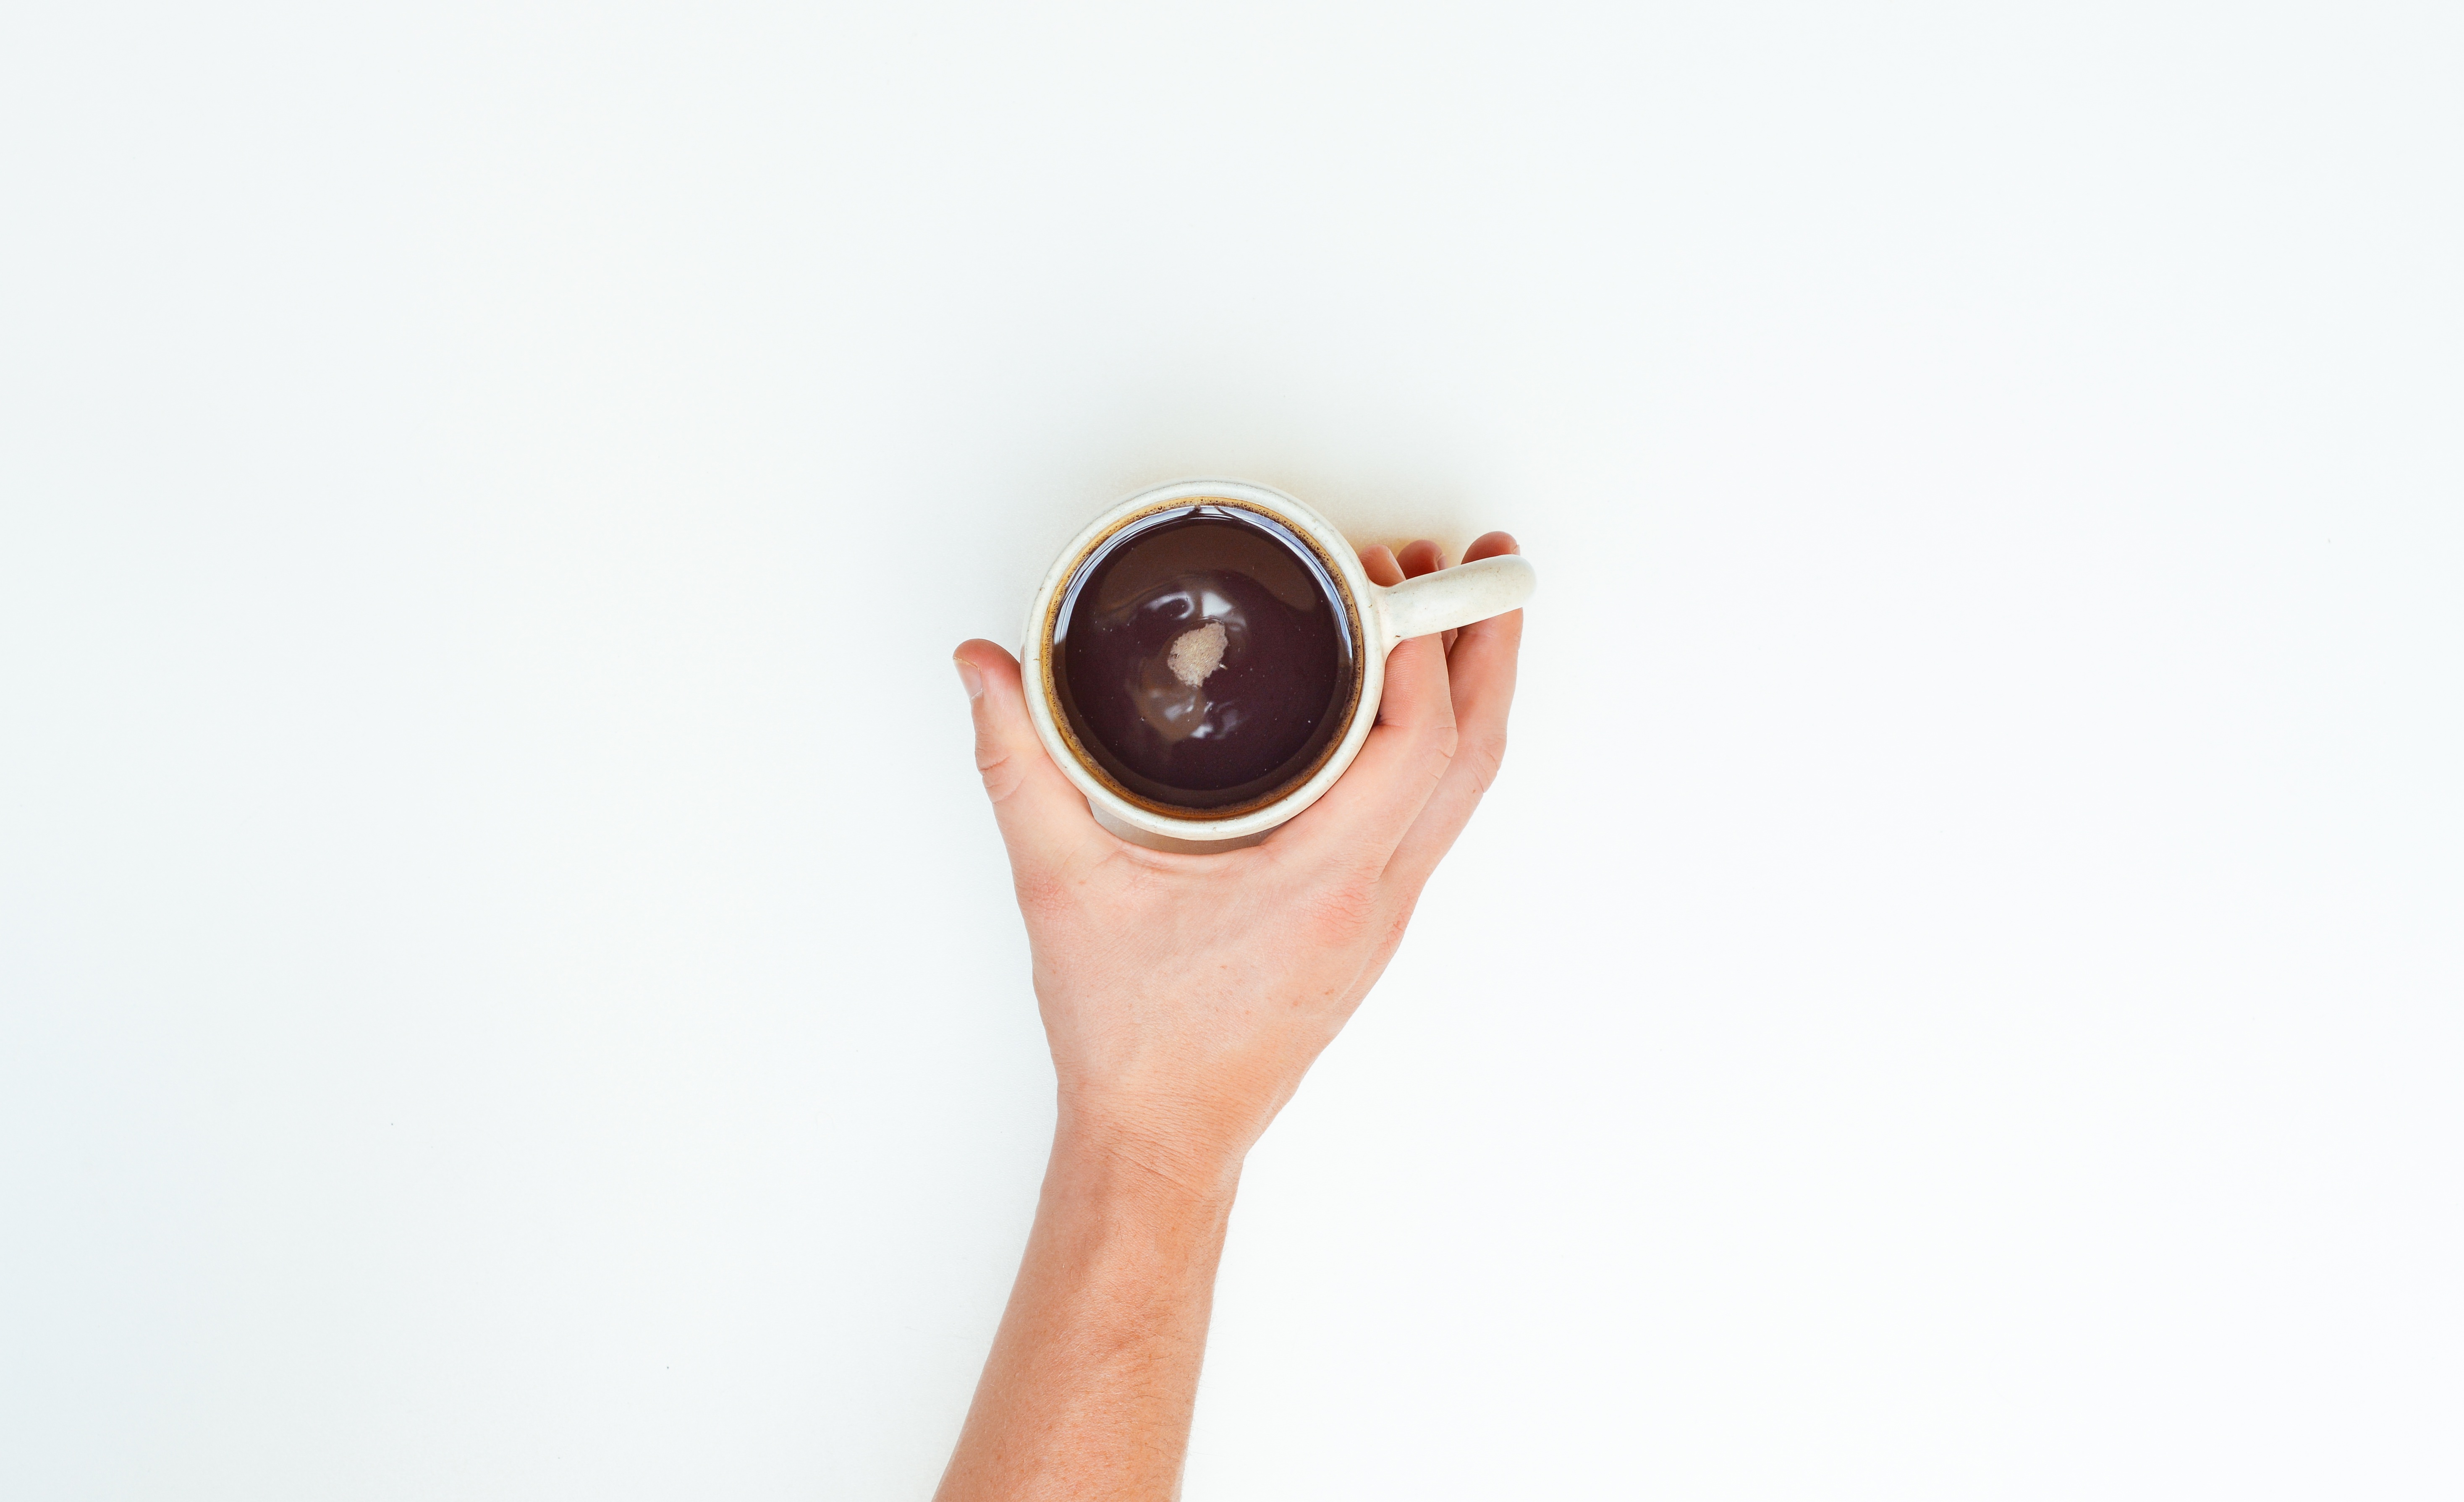
hand, coffee, warm, morning, ring, cup, finger, beverage, drink, black, ear, mug, human body, jewellery, caffeine, eye, hot, organ, aromatic, mocha, roasted, fashion accessory